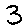
Label: 3